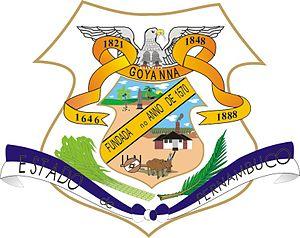
Goiana est une ville brésilienne de l'est de l'État du Pernambouc.